Carl Michael Bellman

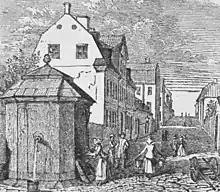
Bellman's birthplace, the Stora Daurerska house in Södermalm, Stockholm. Carl Svante Hallbeck, 1861

Carl Michael Bellman was born on 4 February 1740 in the Stora Daurerska house, which was one of the finest in the Södermalm district of Stockholm. The house was the property of his maternal grandmother, Catharina von Santen, who had brought up his father, orphaned as a small child. Carl Michael's parents were Johan Arndt Bellman, a civil servant, and Catharina Hermonia, daughter of the priest of the local Maria parish. Her family was wholly Swedish, whereas Johan's family had German origins: they had come from Bremen in about 1660. When Carl Michael was four the family moved to a smaller, single storey dwelling called the Lilla Daurerska house. He briefly went to a local school, but was educated mainly by private tutors. He was the eldest of 15 children who lived long enough for their births to be registered. His parents had intended him to become a priest, but he fell ill with a fever, and on recovering found he could express any thought in rhyming verse. His parents appointed a tutor called Ennes who Bellman called "a genius". Bellman was taught French, German, Italian, English, and Latin. He read Horace and Boileau; Ennes taught him to write poetry and to translate French and German hymns. He was familiar with stories from the Bible including the Apocrypha, many of which found their way into the songs he composed in later life. However, expenses including the Swedish tradition of hospitality left the family with no money to start him off in life with a journey to the south of Europe, such as to Spain to visit his uncle, Jacob Martin Bellman, who was the Swedish Consul in Cádiz. Carl Michael translated a French book by Du Four and dedicated it to his uncle, but the hint was ignored. Deep in debt, at the end of 1757 the family sent Carl Michael to Sweden's central bank Riksbanken as an unpaid trainee. He had no aptitude for numbers, instead discovering the taverns and brothels which were to figure so largely in his songs.